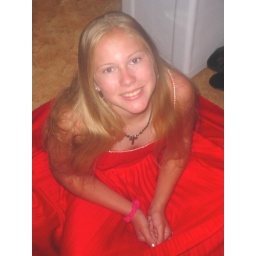
Kursten in her bright red dress bought at the thrift store